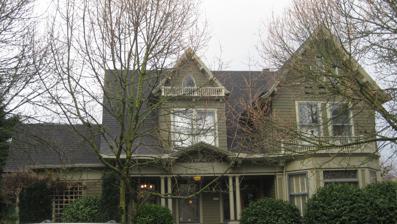
Building: C. A. Landenberger House
Country: United States of America
Year built: 1896
Historic building in Portland, Oregon, U.S. United States historic place C. A. Landenberger House U.S. National Register of Historic Places U.S. Historic district Contributing property The house's exterior in 2010 Location 1805 N.W. Glisan St., Portland, Oregon Coordinates 45°31′36″N 122°41′17″W / 45.52667°N 122.68806°W / 45.52667; -122.68806 Area less than one acre Built 1896 Architect Justus Krumbein Architectural style Queen Anne Part of Alphabet Historic District ( ID00001293 ) NRHP reference No. 88000097 Added to NRHP February 29, 1988 The C. A. Landerberger House , also known as the Landenberger-Jorgensen House or the Emil Jorgensen House , is a historic Queen Anne -style house in Portland, Oregon , that was built in 1896. It was listed on the National Register of Historic Places in 1988. It is also a contributing building in the NRHP-listed Alphabet Historic District . While the 2 + 1 ⁄ 2 -story house has no tower, which is often a salient feature of Queen Anne architecture, the house does have multiple Queen Anne features:  it is asymmetrical in design, it has varied bays and projections, and it has varied siding.  It rests on an ashlar foundation. The house is included in a walking tour of the Nob Hill neighborhood.  The tour refers to it as one of Portland's first examples of Craftsman architecture . It was deemed significant for its architecture, and also for its association with Christian Adam Landenberger (c.1830–1906) and family.  Christian and his wife Marie, who immigrated together from Germany to New York and moved to Portland in 1866, lived in the house from 1896 until 1906.  They left it to their sole surviving child, Pauline, and Pauline's husband Emil C. Jorgensen, who lived in the house until 1931. In 1987 the house was "in excellent condition and remarkably intact." References